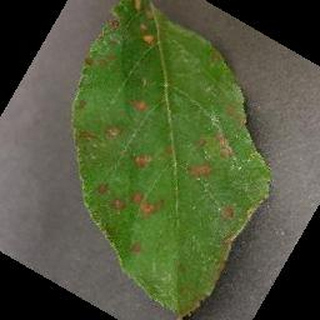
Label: apple_cedar_apple_rust